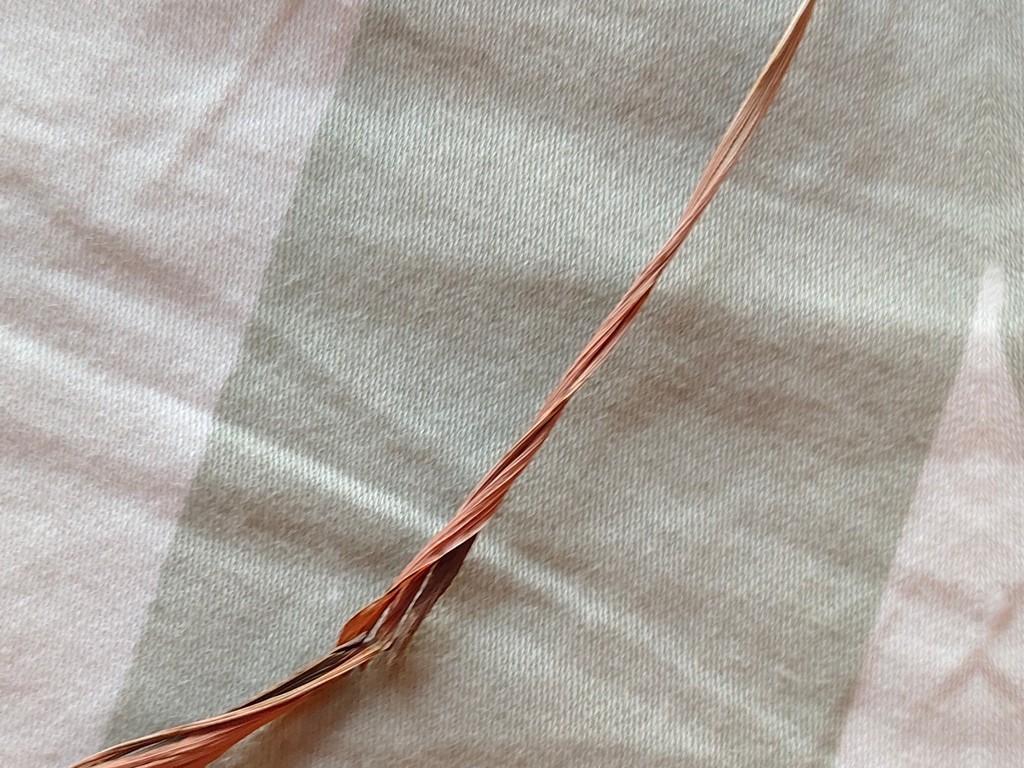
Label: Dried